Alcides Figueroa Bilingual School

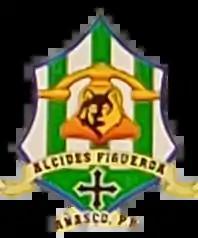
School logo used at entrance of the school campus

Accreditation is obtained from the Puerto Rico Education Council for six years. However, in 2014, still bearing the name Sergio Ramírez de Arrellano, it was approved, but not accredited, by the council.